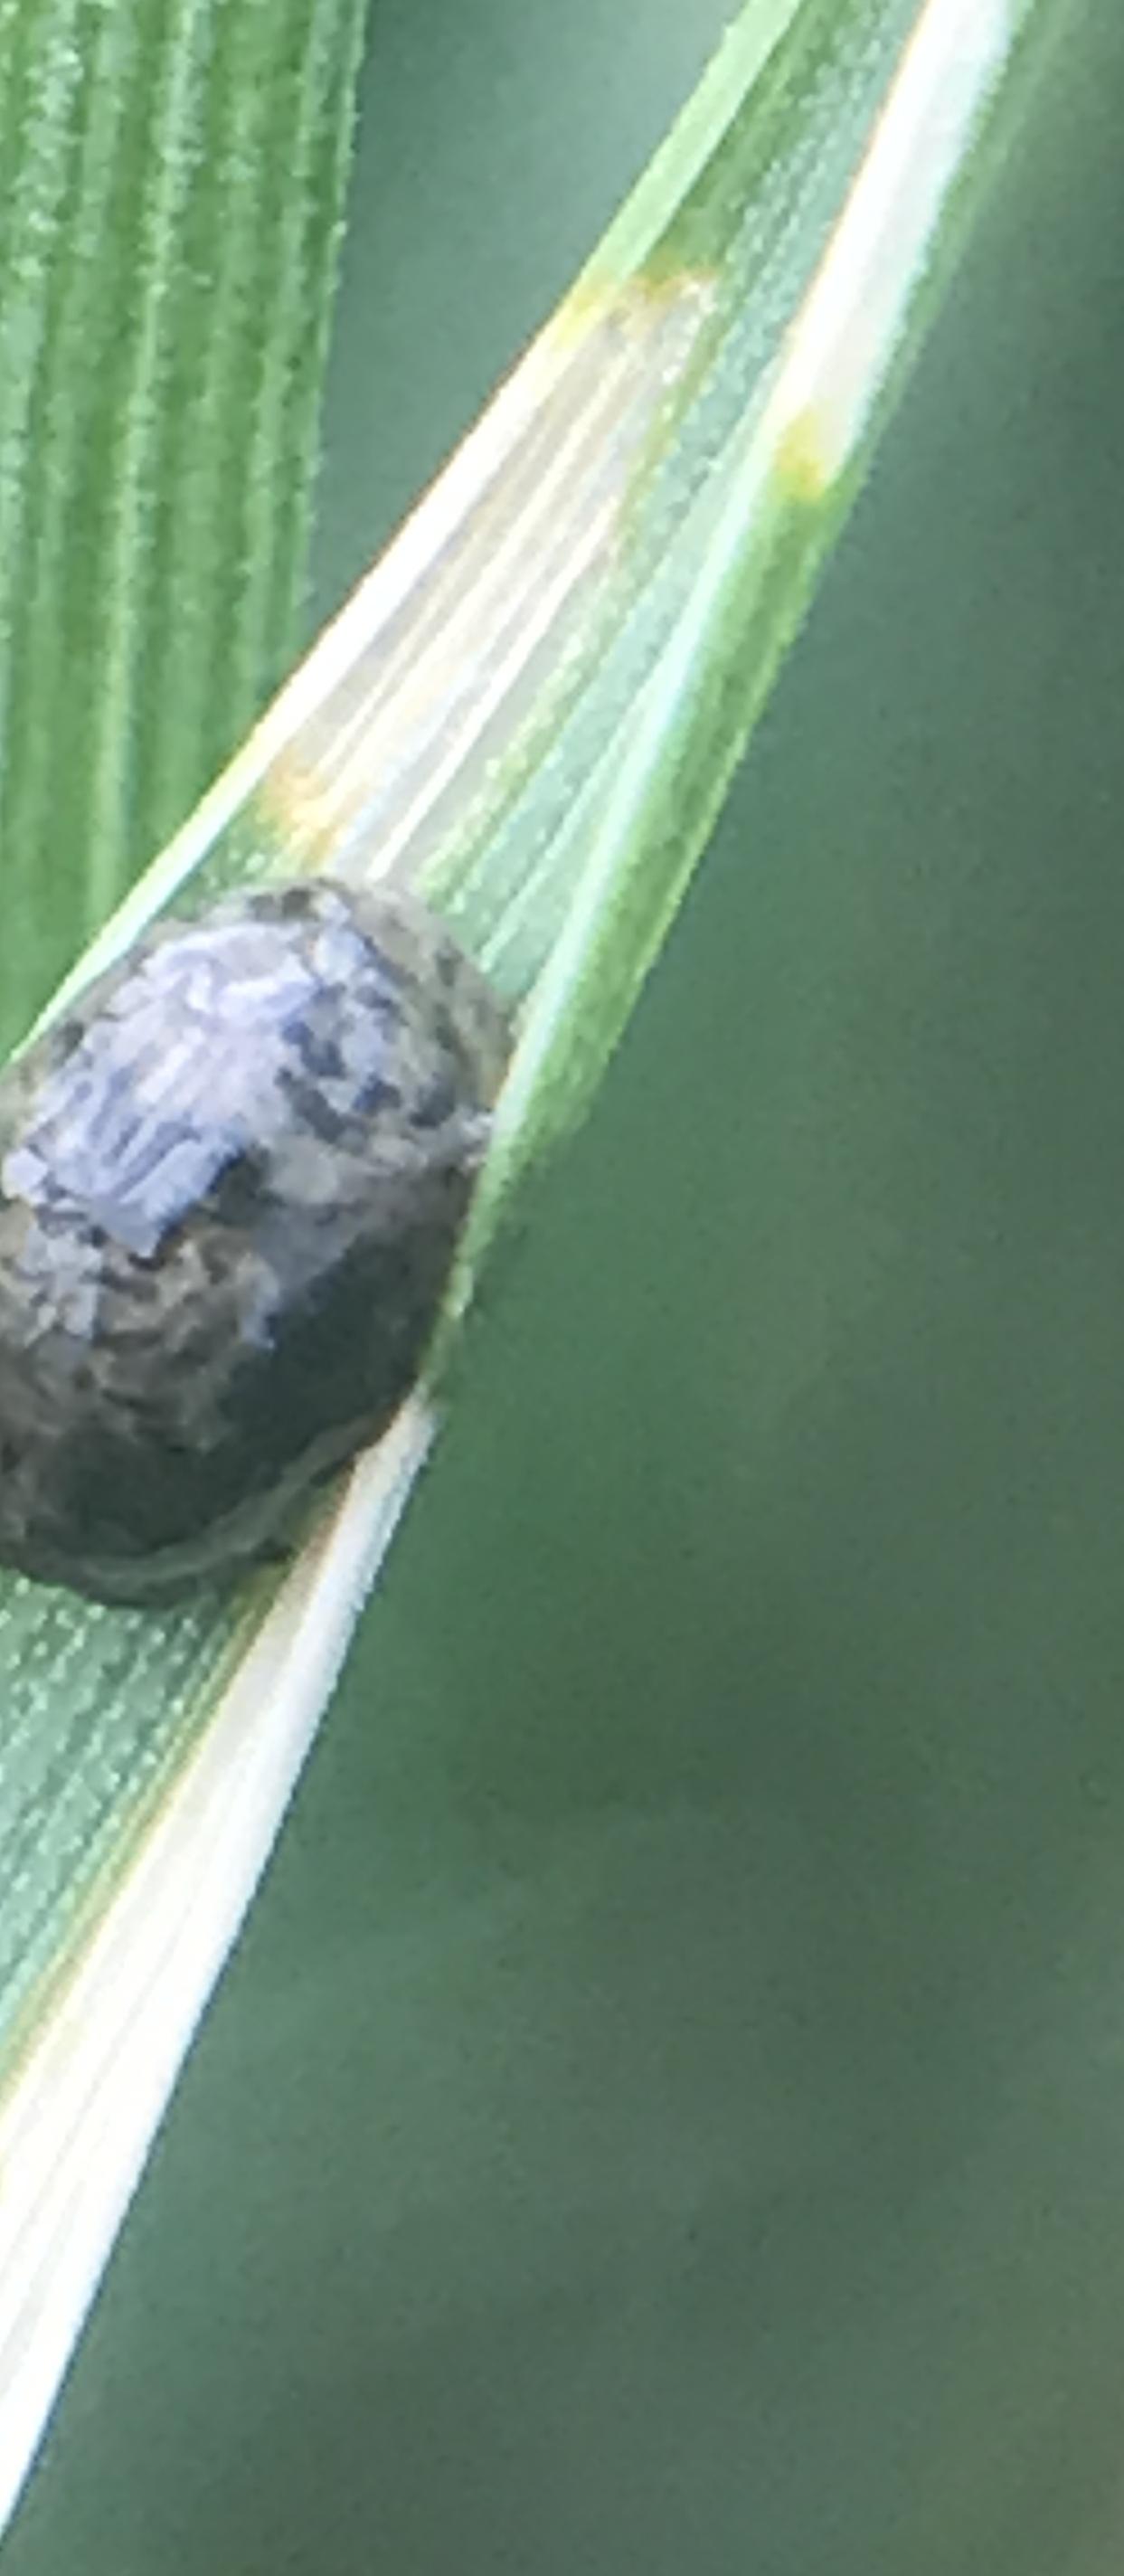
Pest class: cereal_leaf_beetle